Jelena Tanasković

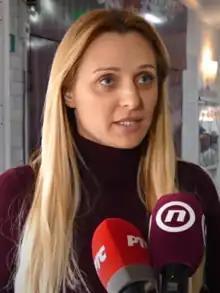
Tanasković in February 2023

Jelena Tanasković (born 1976) is a Serbian banker and politician who served as minister of agriculture, forestry and water economy from 2022 to 2024.